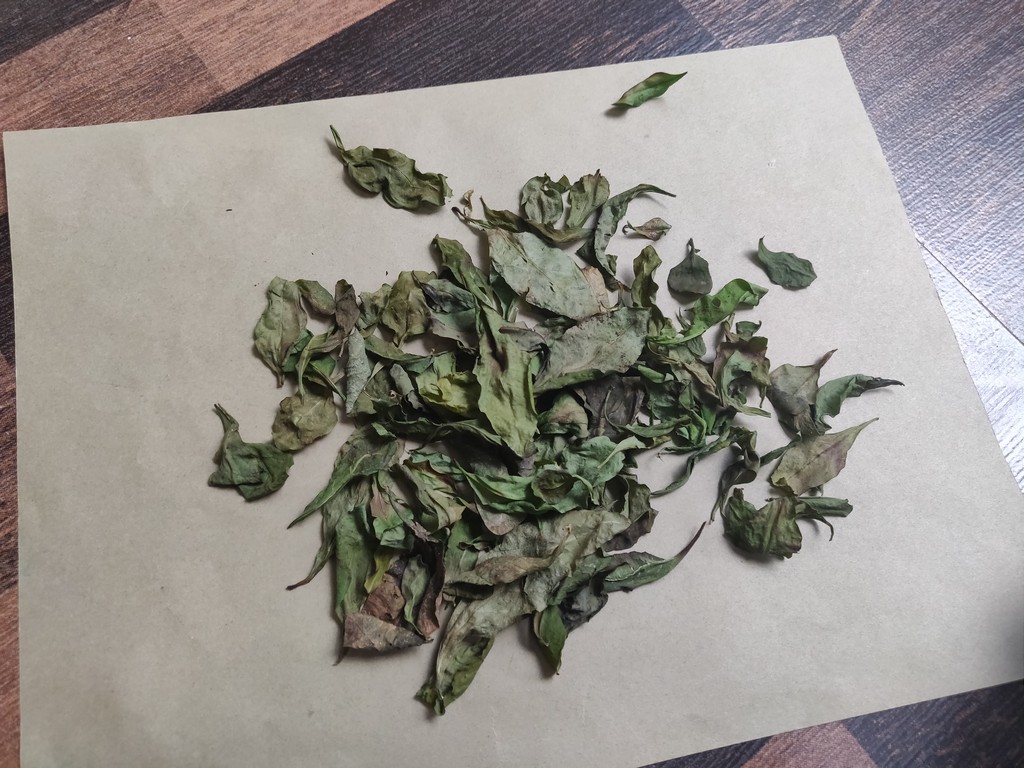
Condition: Dried
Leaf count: multiple
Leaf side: unknown